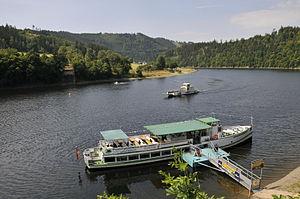
Le lac de Hohenwarte ou barrage de Hohenwarte est un ouvrage édifié à proximité du village de Hohenwarte en Thuringe pour canaliser la Saale. Ce barrage poids en béton d'une hauteur de 75 m a été construit entre 1936 et 1942. Les travaux ont nécessité l'expropriation de 250 riverains, et la submersion du village de Presswitz.